Water pipit

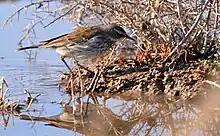
Conspicuous head markings

The water pipit has a complete moult between July and September, although there is considerable individual variation in timing. There is a partial pre-breeding moult, mainly between January and March, but with much variability in timing. This moult typically involves replacing the head, body and some wing feathers, but the extent is again variable. Very occasionally, females may moult into what looks like non-breeding plumage, rather than the expected brighter garb. The chicks start to gain juvenile plumage as soon as a month after hatching, and most have completed the transition to near-adult appearance by September. The first pre-breeding moult is similar to that of the adult, but may be less complete or even absent.